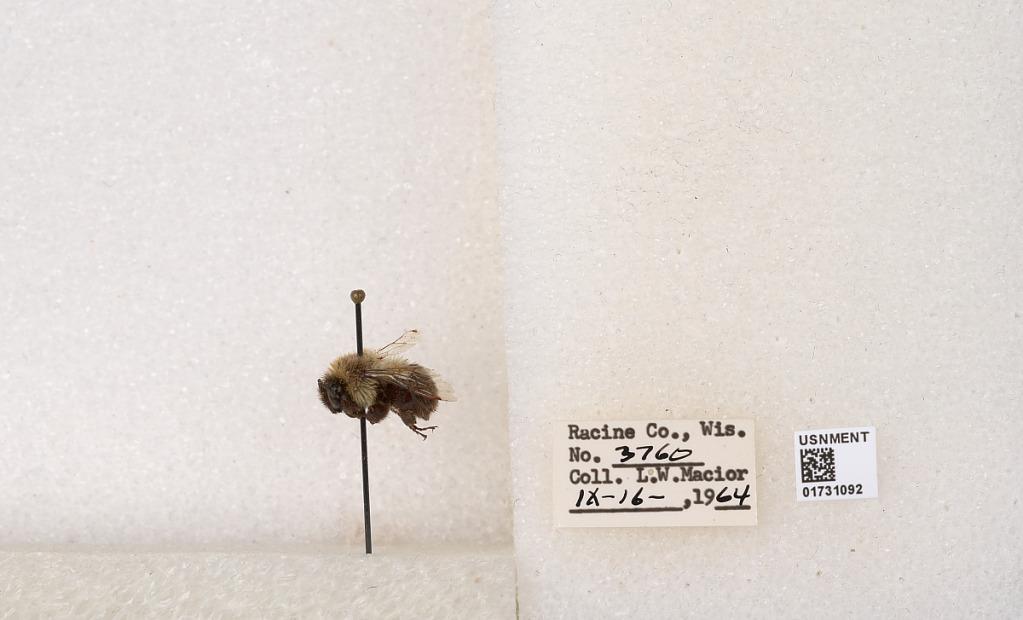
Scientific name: Bombus impatiens Cresson
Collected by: L. Macior
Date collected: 1964-9-16
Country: United States
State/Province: Wisconsin
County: Racine
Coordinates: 42.7299, -87.8123